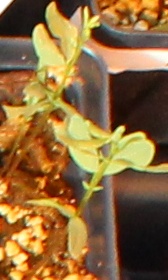
Label: Lentil